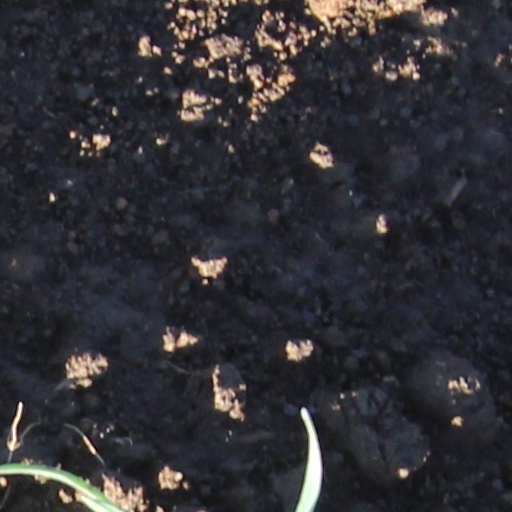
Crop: wheat